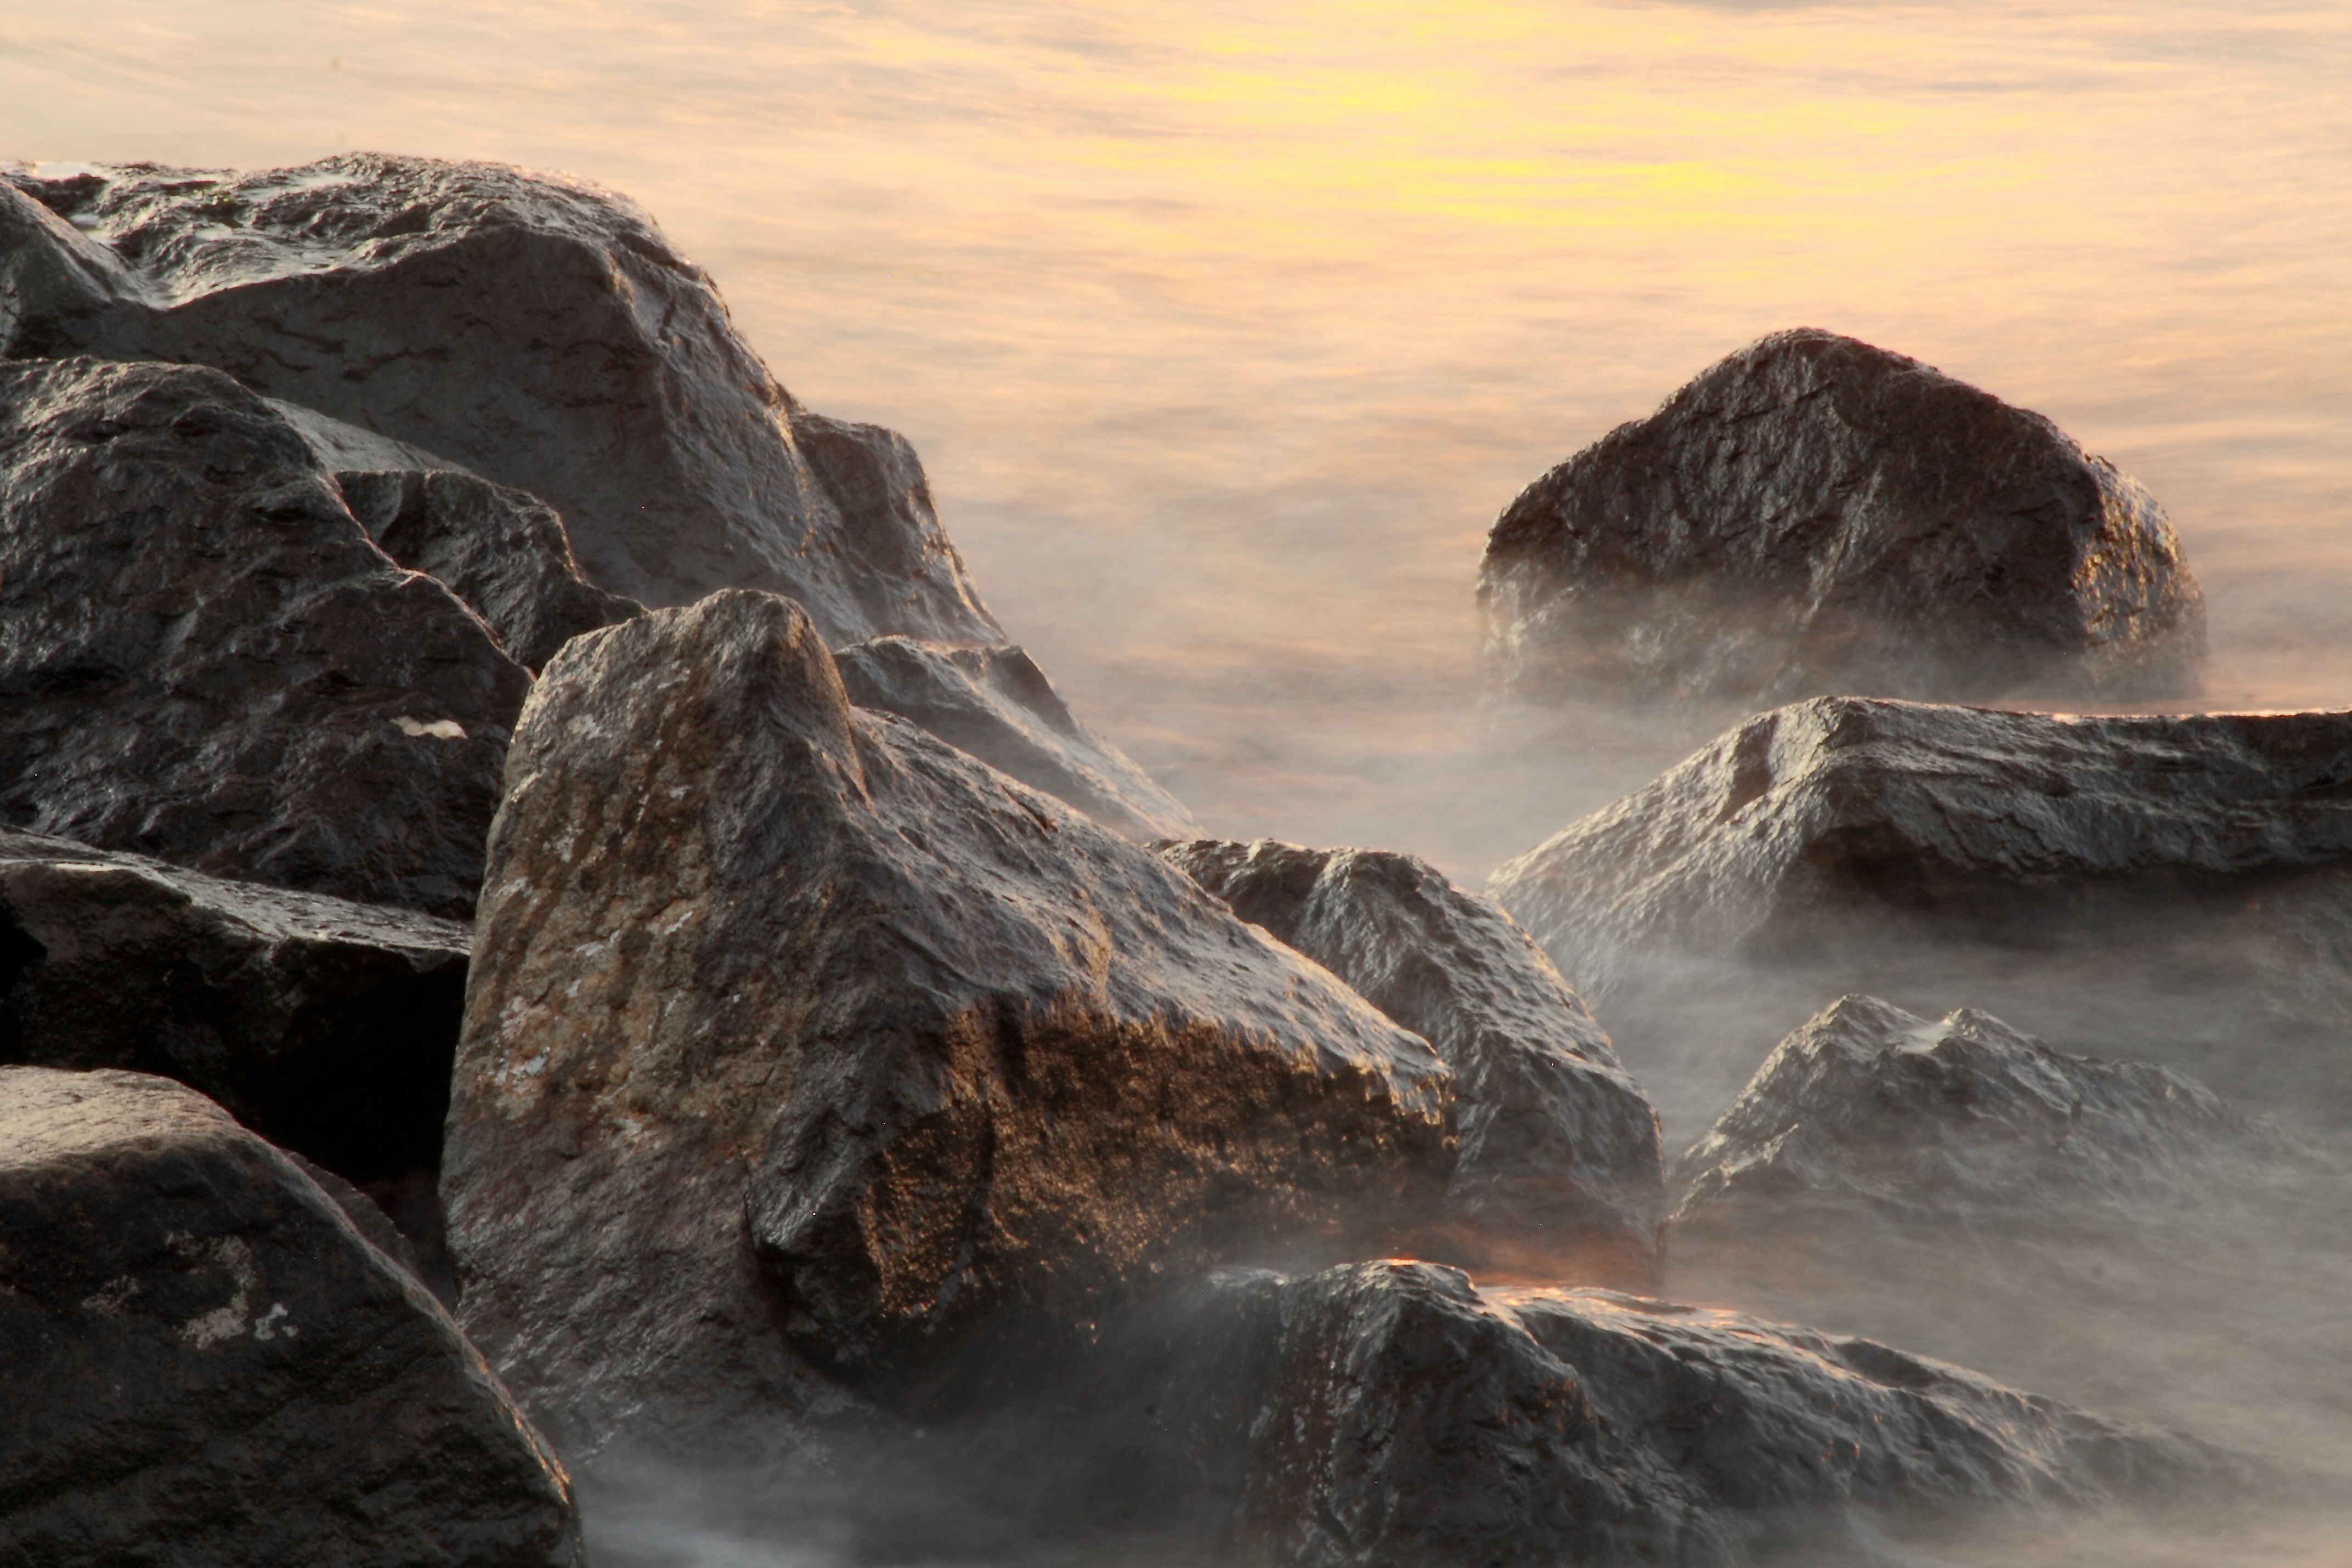
landscape, sea, coast, water, nature, rock, ocean, mountain, sunrise, sunset, sunlight, morning, shore, wave, dawn, cliff, terrain, material, body of water, atmospheric phenomenon, wind wave